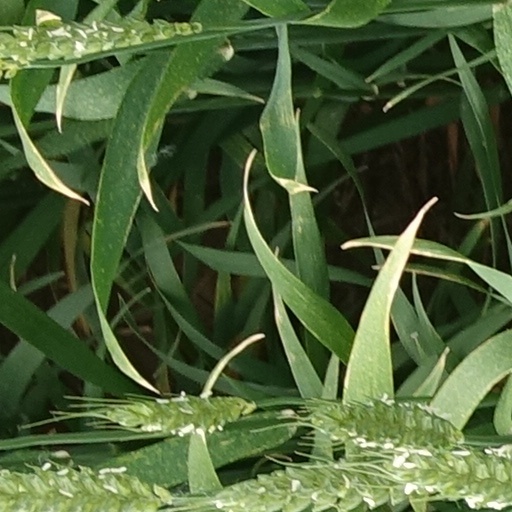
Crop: wheat